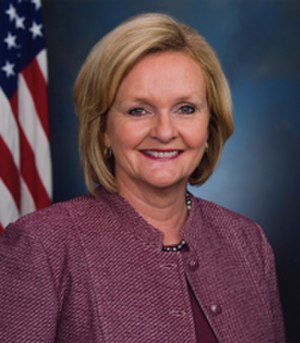
Claire McCaskill
Claire McCaskill
Claire McCaskill er en amerikansk politiker for Det demokratiske parti. Hun har repræsenteret Missouri i USA's senat siden 3. januar 2007, efter at have vundet over republikaneren Jim Talent i valget i 2006.